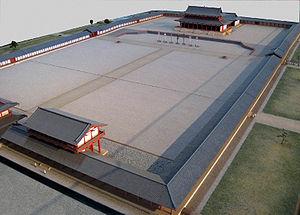
Le palais Heijō à Nara, est le palais impérial du Japon, durant la plus grande partie de l'époque de Nara. Le palais est situé à l'extrémité nord de la capitale, Heijō-kyō. Les vestiges du palais et ses environs sont inscrits au patrimoine mondial de l'UNESCO en 1998 avec un certain nombre d'autres bâtiments de la zone au titre de monuments historiques de l'ancienne Nara.
Cette page concerne l'année 710 du calendrier julien.